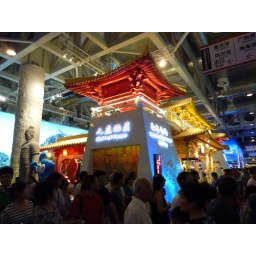
Found in the 'Chinese Provinces Pavilion' Inside the ground floor of the Chinese Pavilion.